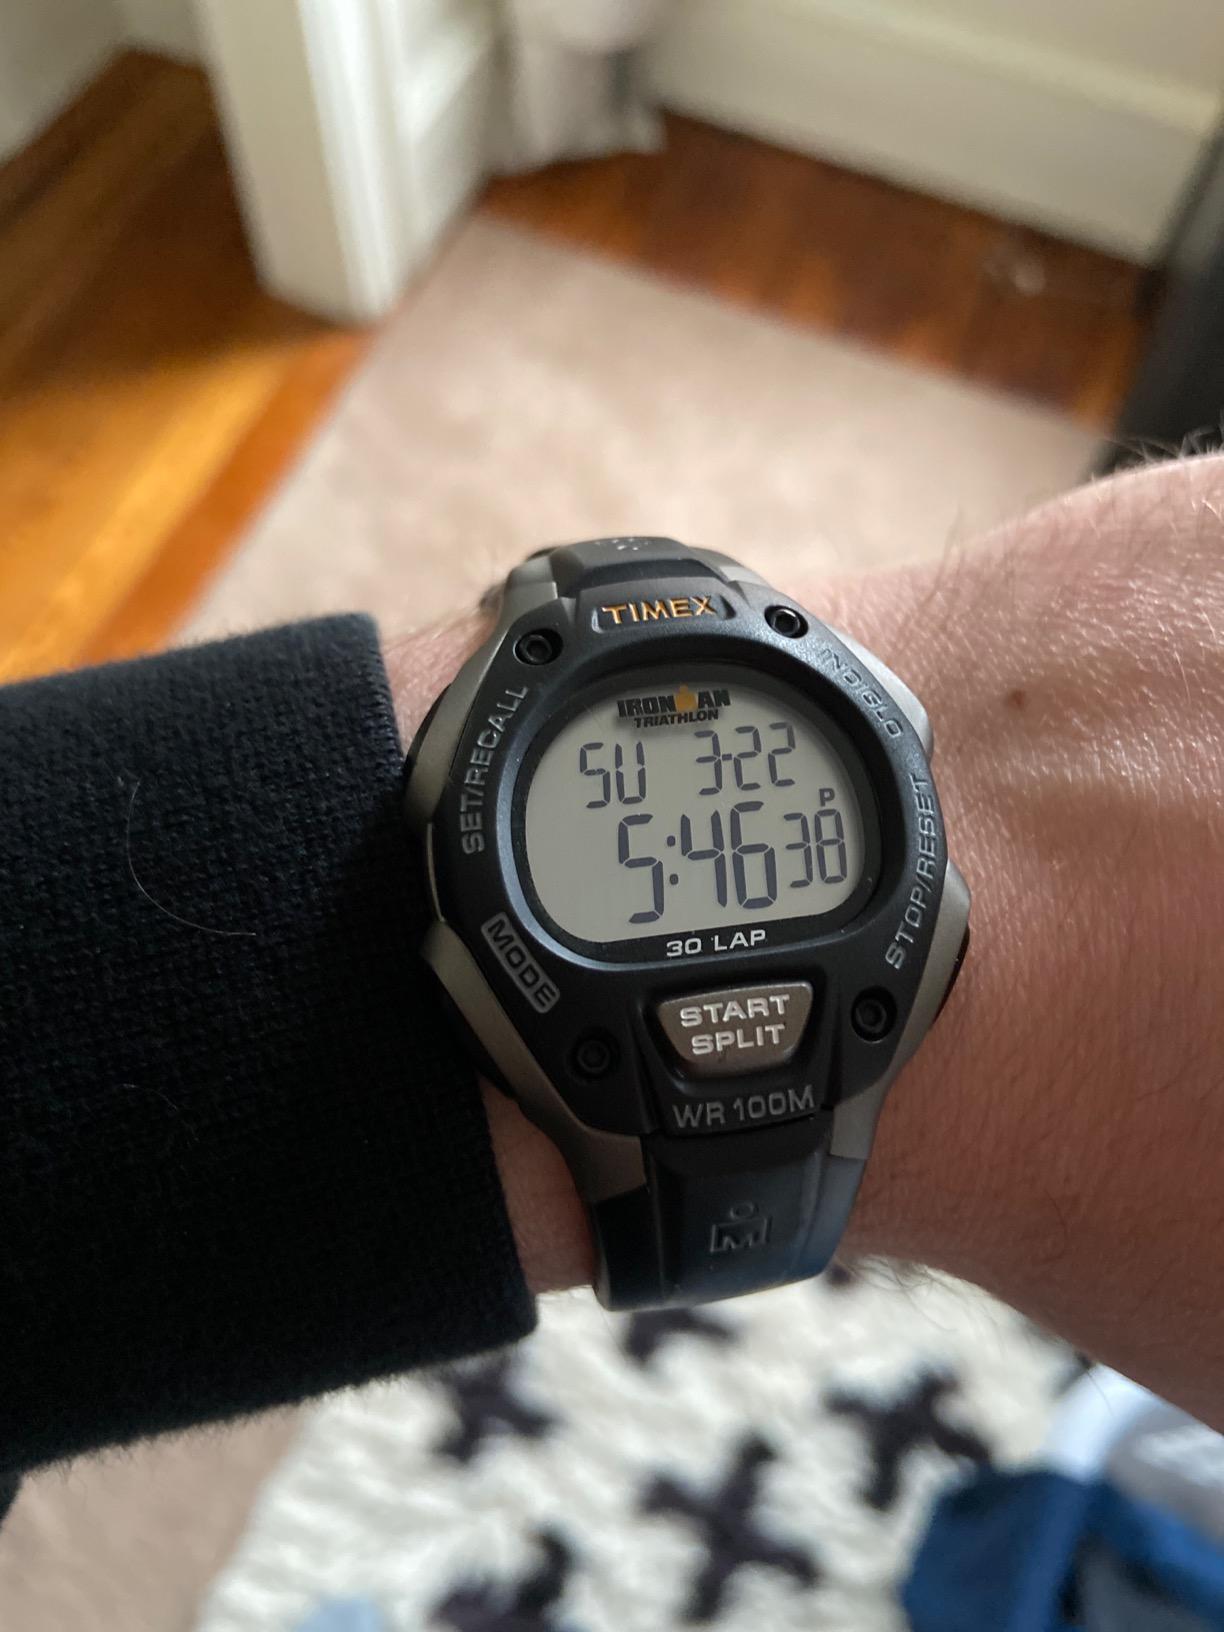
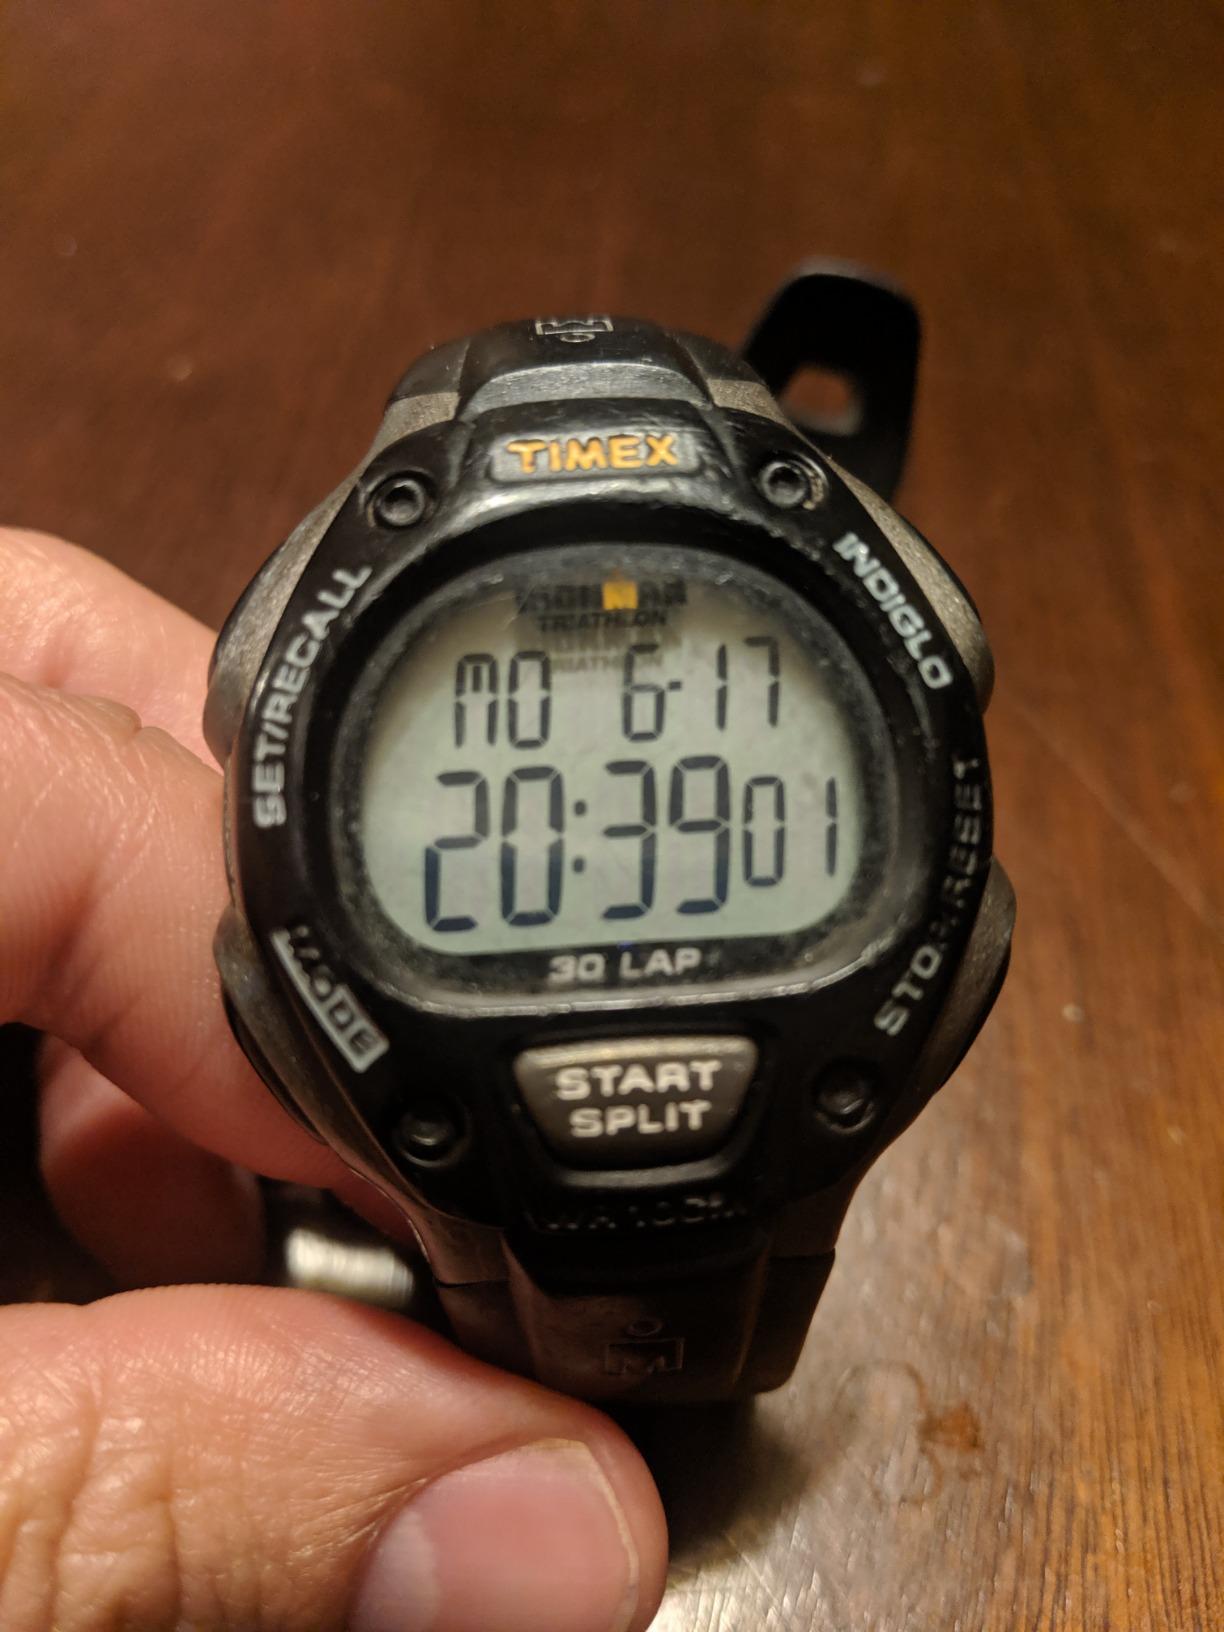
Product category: accessories_watch
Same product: yes